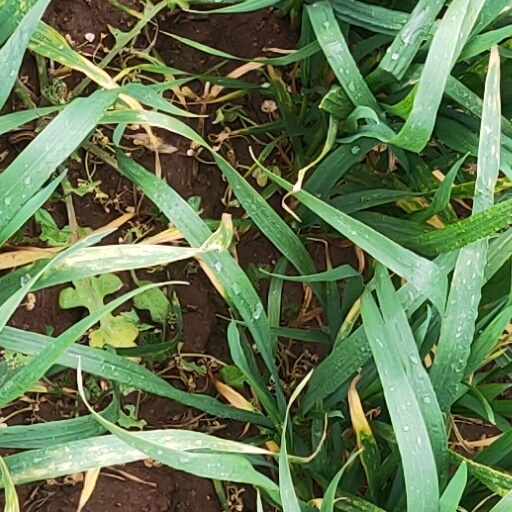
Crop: wheat